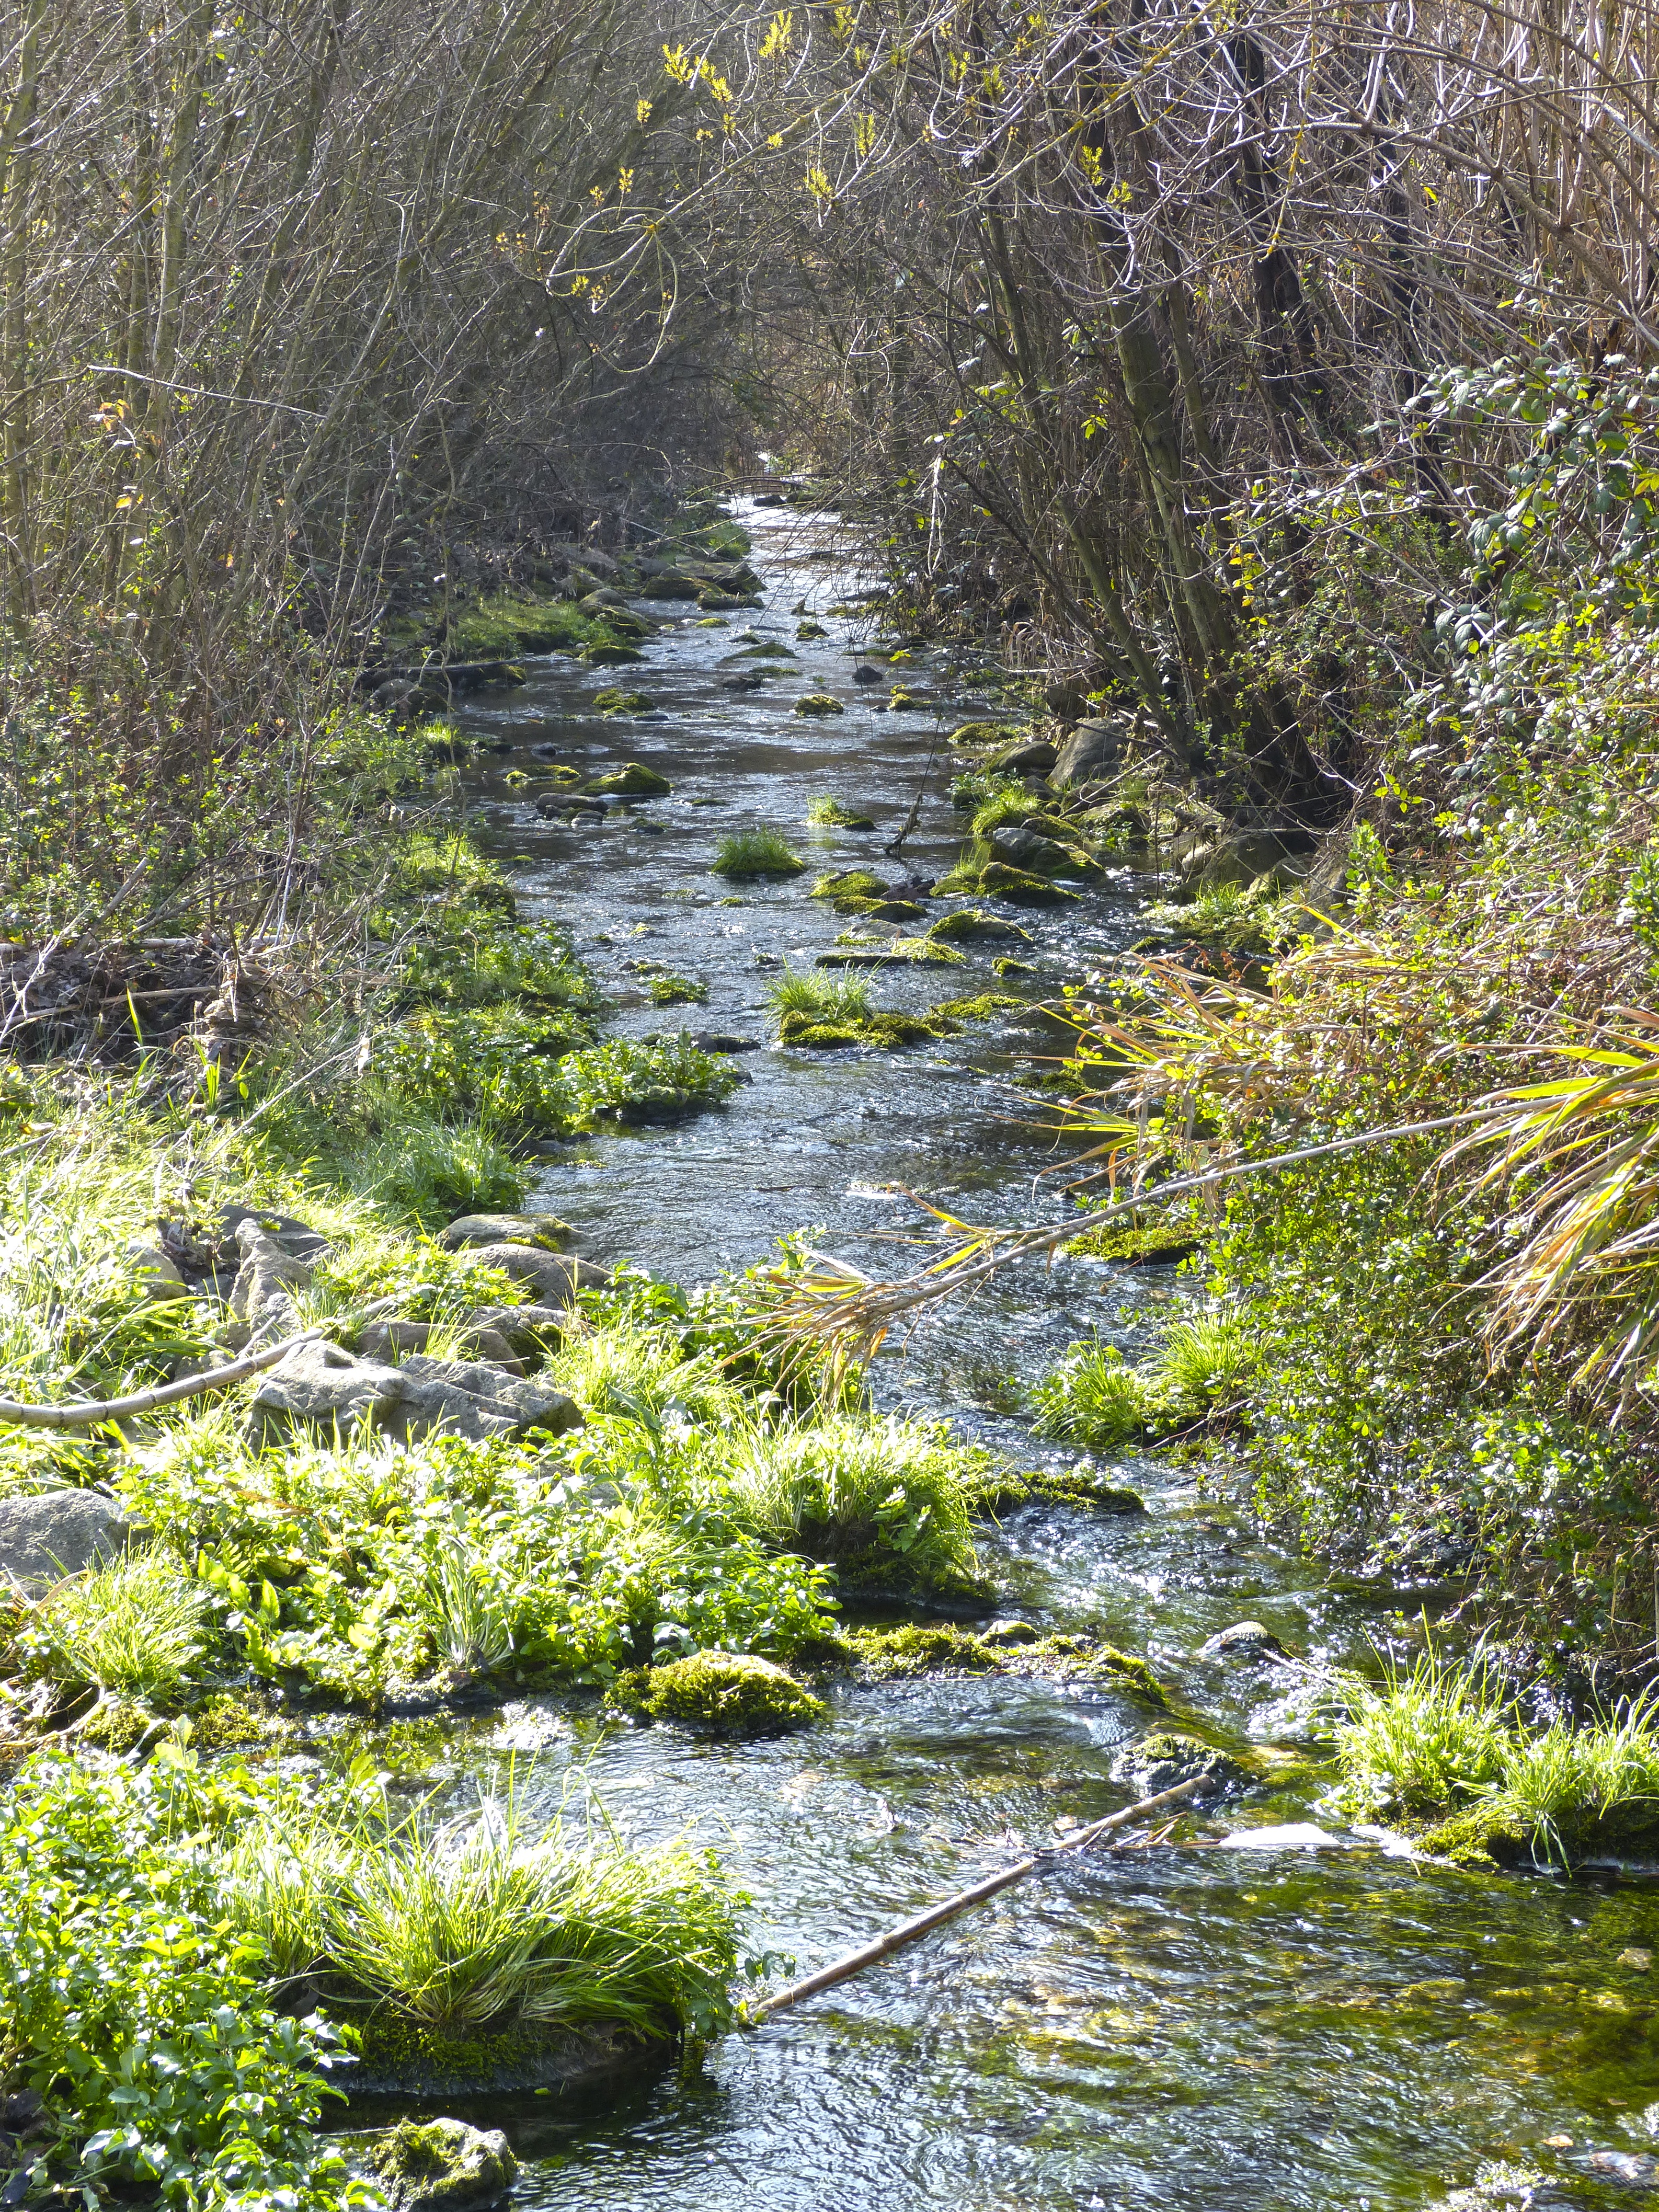
landscape, tree, water, forest, creek, wilderness, meadow, leaf, flower, river, pond, stream, brook, autumn, rapid, body of water, current, vegetation, wetland, woodland, habitat, natural water, ecosystem, watercourse, landform, nature reserve, siurana, natural environment, geographical feature